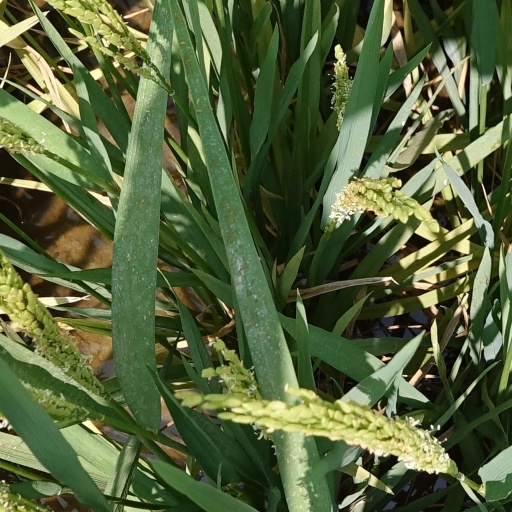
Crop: rice